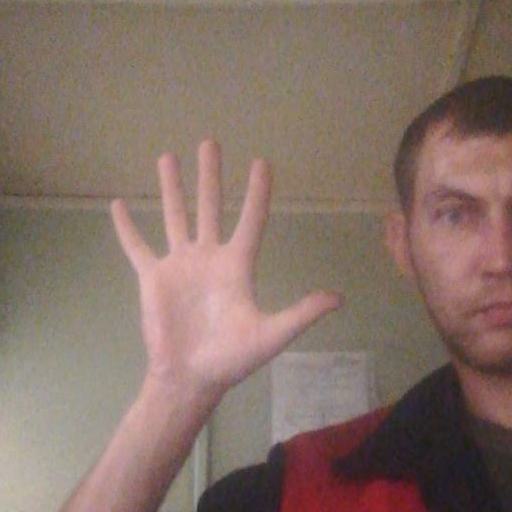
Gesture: palm